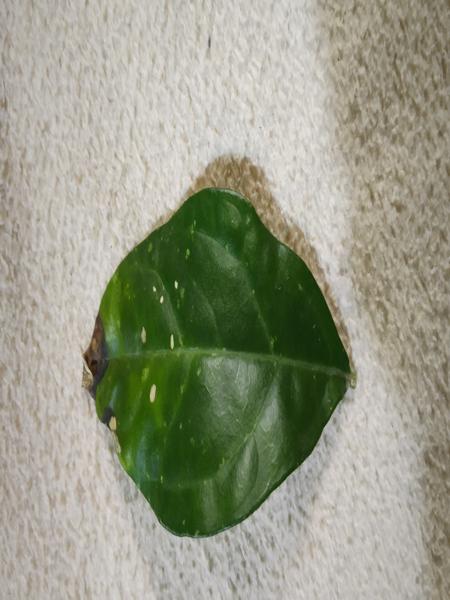
Plant: Jasmine